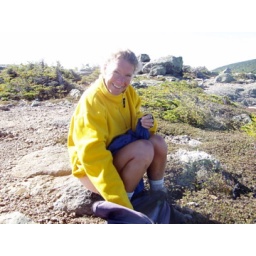
Hiking in the white mountains with Roeland